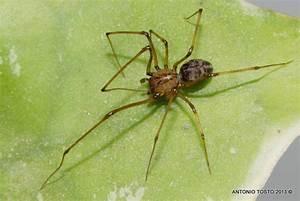
spider